Czech Republic motorcycle Grand Prix

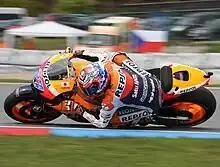
Casey Stoner at MotoGP Brno

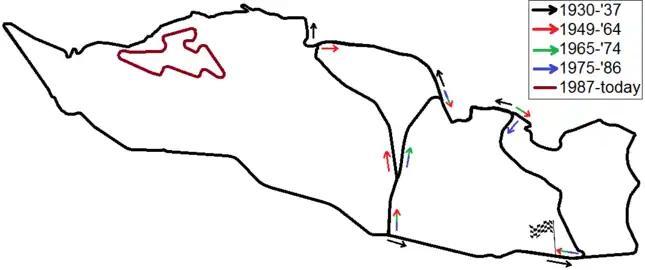
All layouts of the Masaryk Circuit (Brno Circuit) between 1930 and today combined

"A pink background indicates an event that was not part of the Grand Prix motorcycle racing championship."